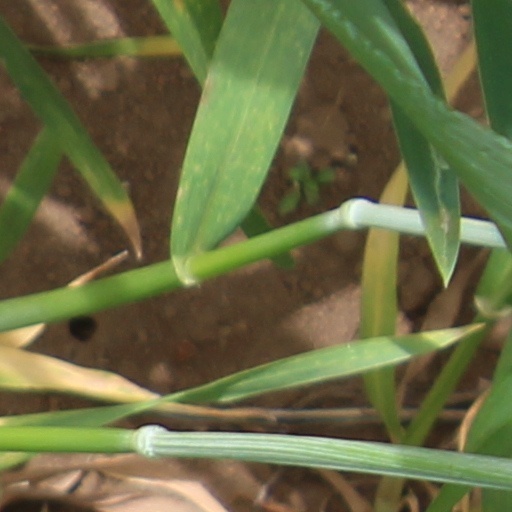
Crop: wheat